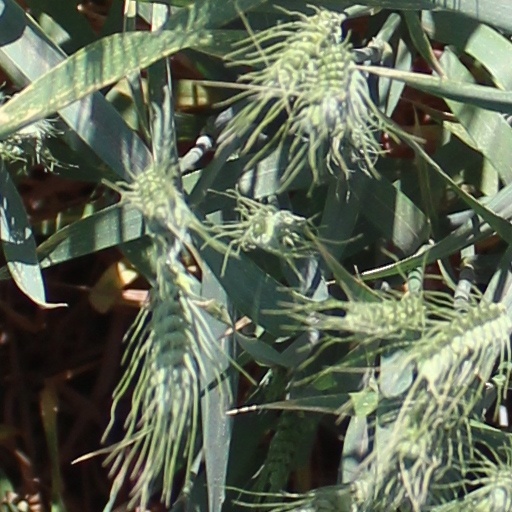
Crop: wheat